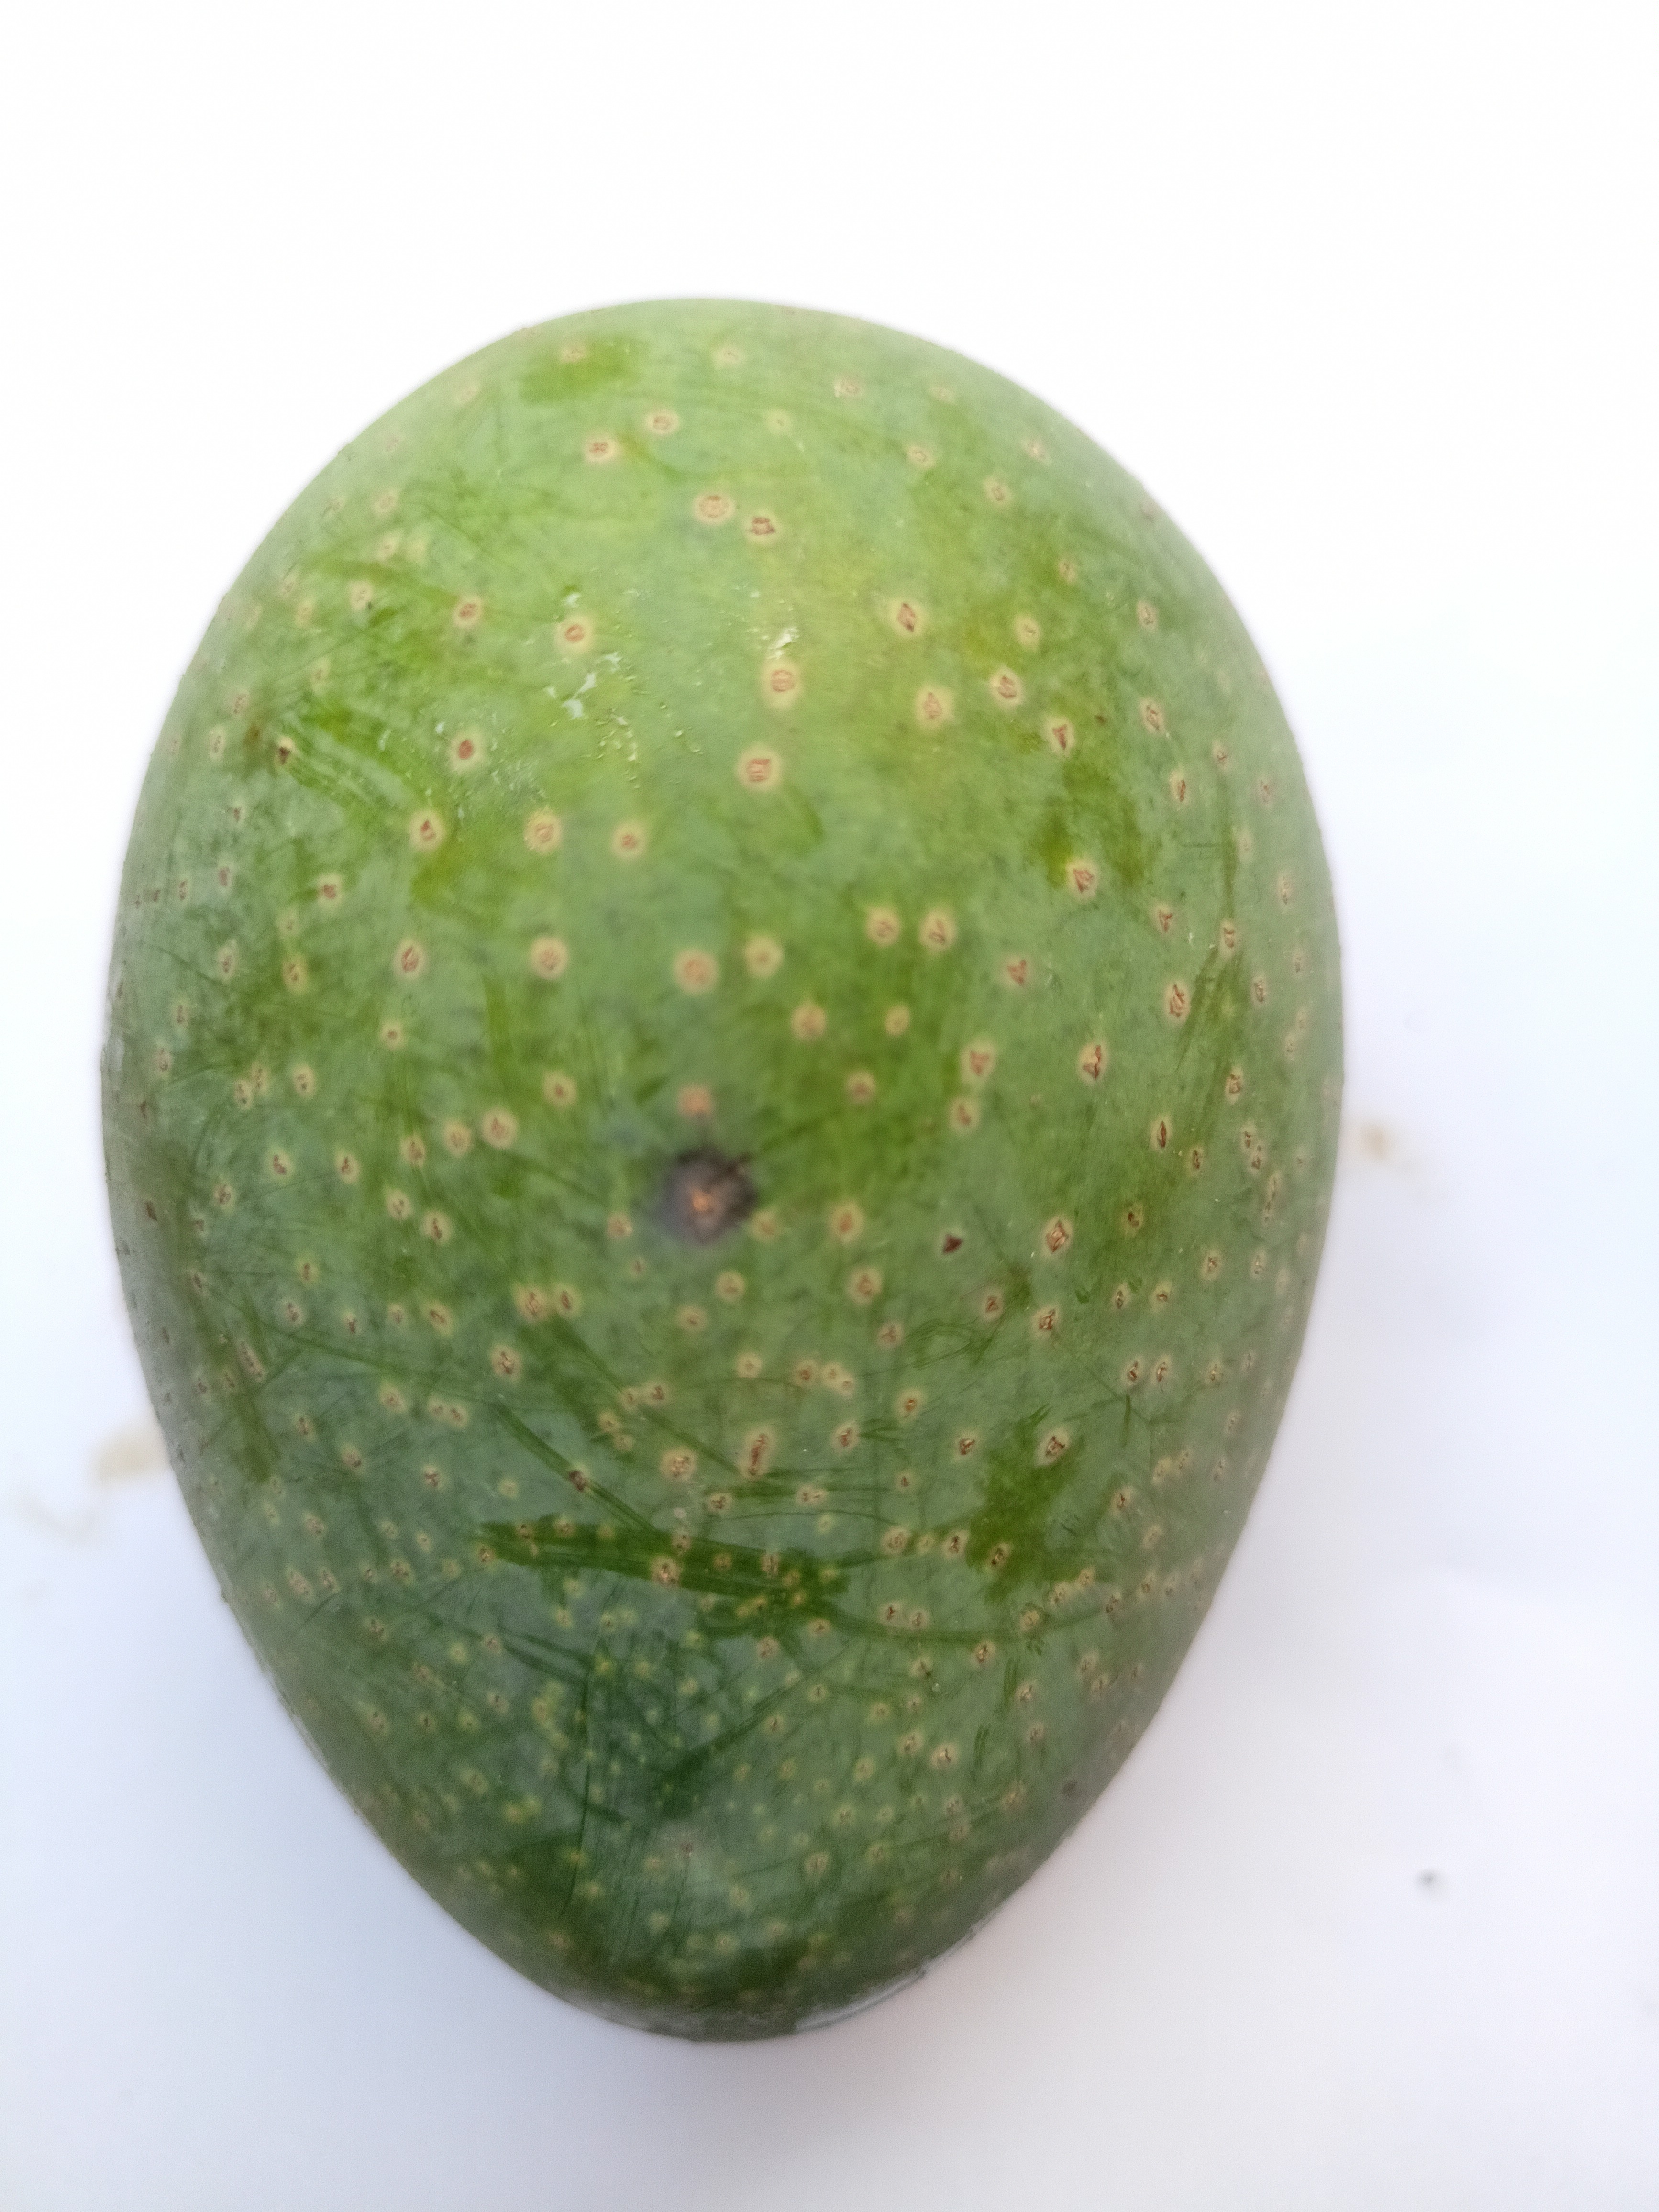
Mango variety: GopalBhog